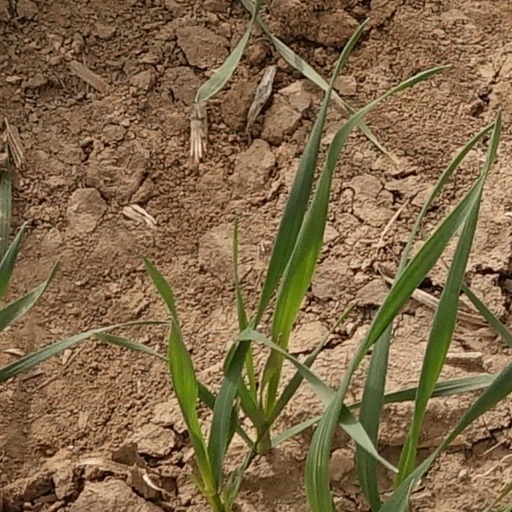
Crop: wheat